Wildlife of Qatar

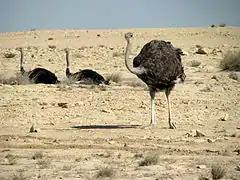
Ostriches in Ras Abrouq

There are 352 bird species that have been recorded in Qatar. The desert and the shoreline form an important resting site for a number of migratory bird species during autumn and spring. Coastal birds include gulls, terns, turnstones, sanderlings, Kentish plovers, herons and Socotra cormorants. They are usually observed year round. Lark species, including hoopoes, crested larks and black-crowned sparrow-larks are commonly observed in the desert during the summer. More commonly occurring species during the autumn and spring are swallows, swifts, house martins, warblers, redstarts, shrikes, wheatears, wagtails, harriers and falcons (including kestrels). Four of the primary types of birds which can be observed in deserts during the winter are various types of waders and gulls, coots, and little grebes. Rare birds such as the avocet and red-billed tropicbird breed on the peninsula.